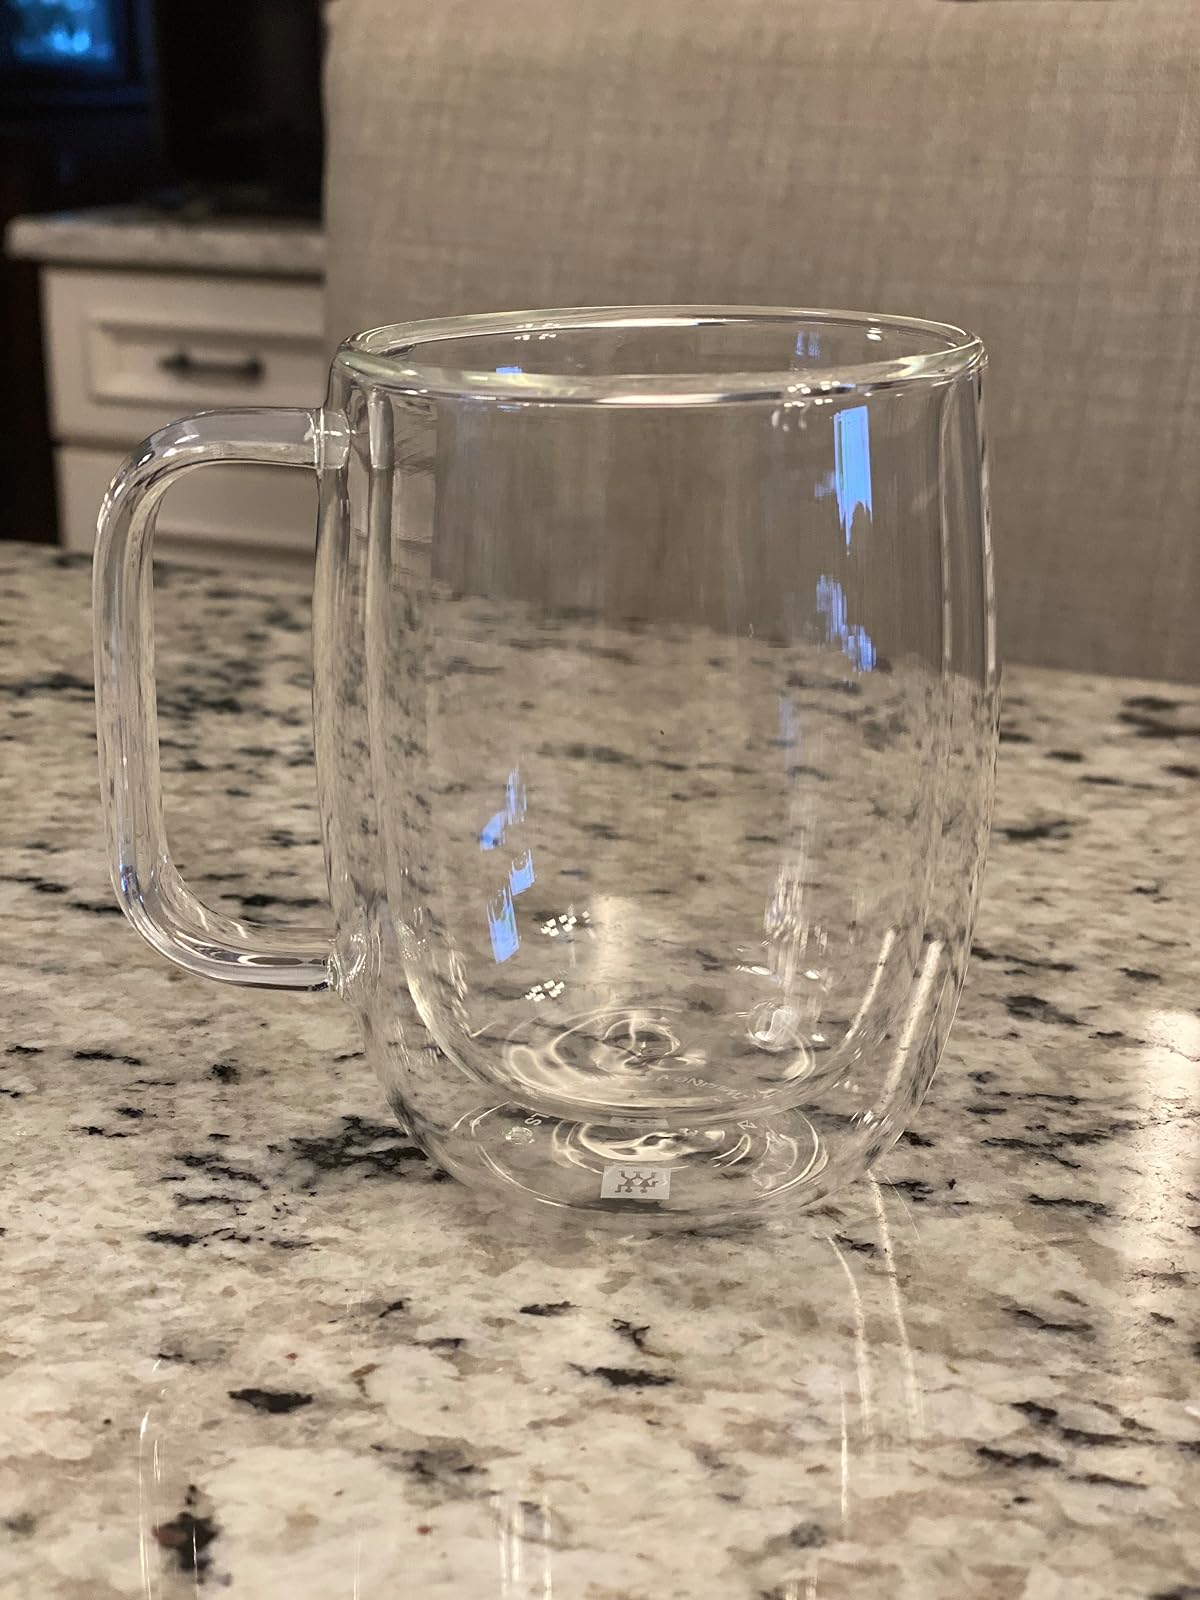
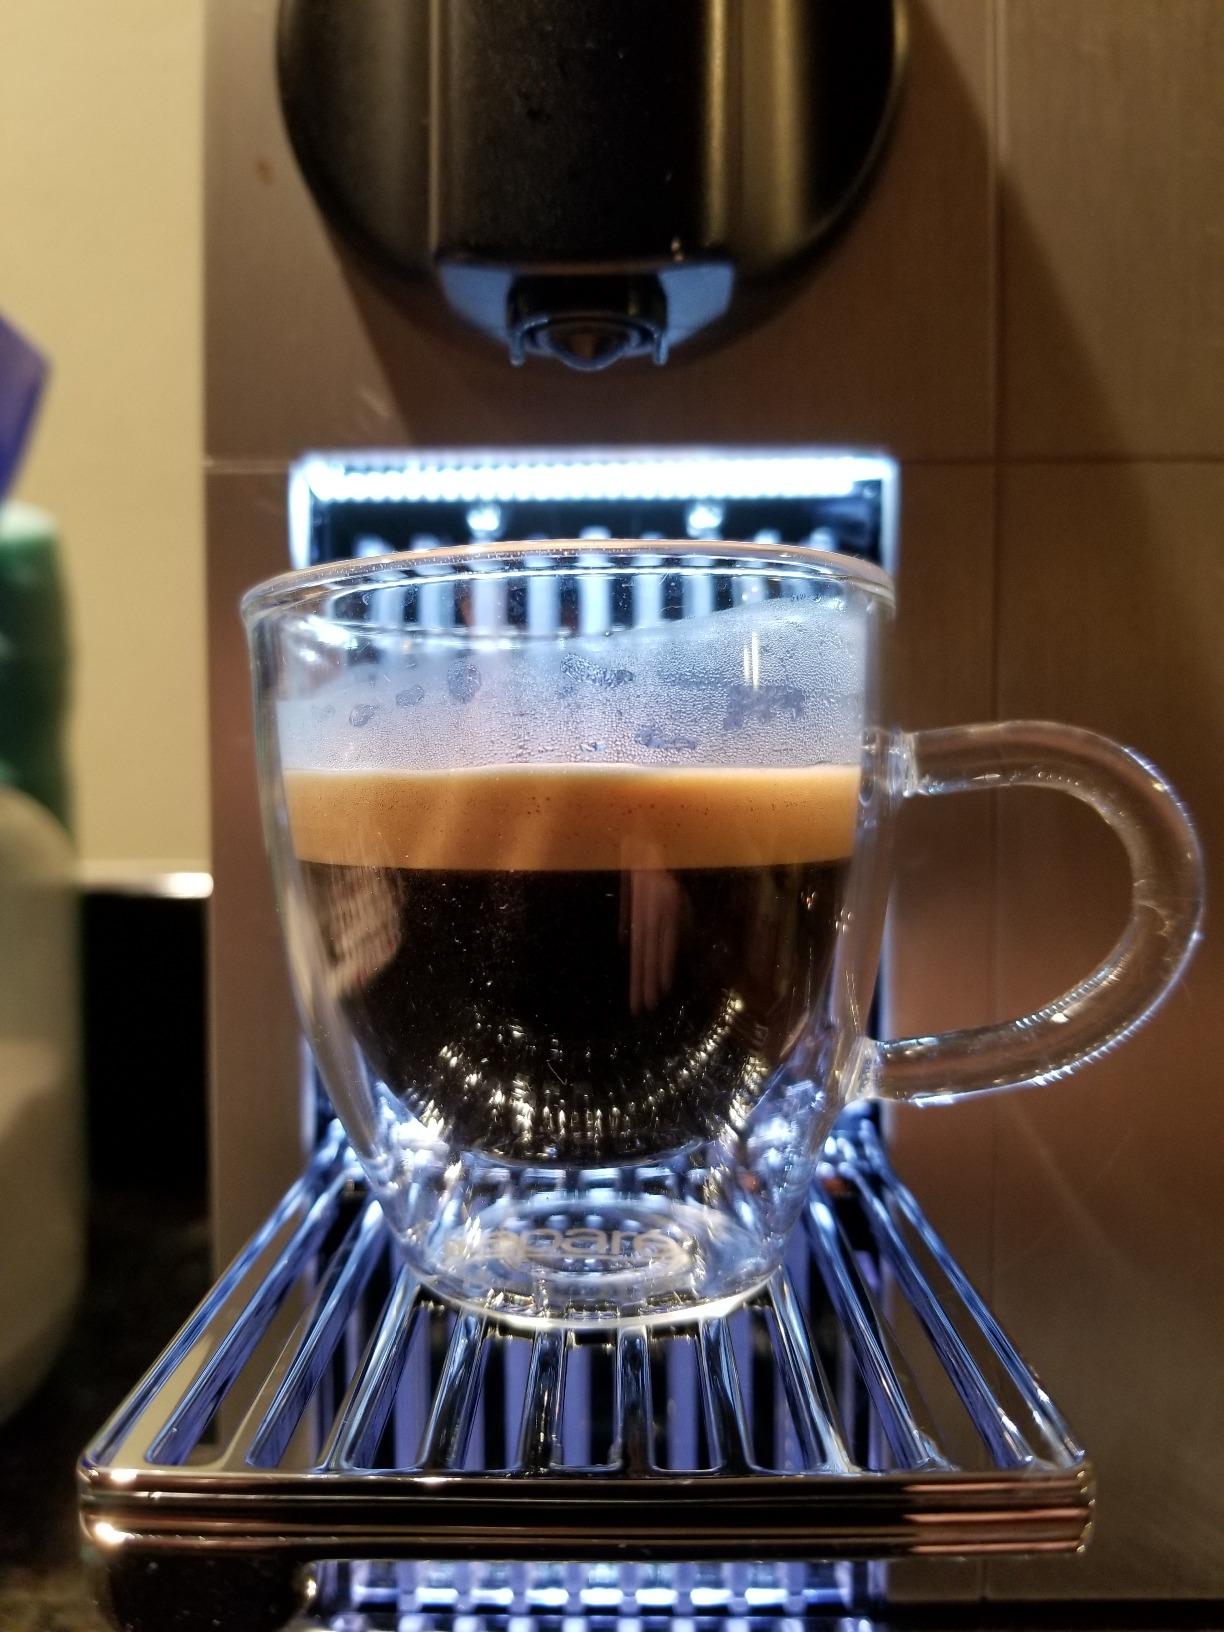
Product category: items_mug
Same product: no